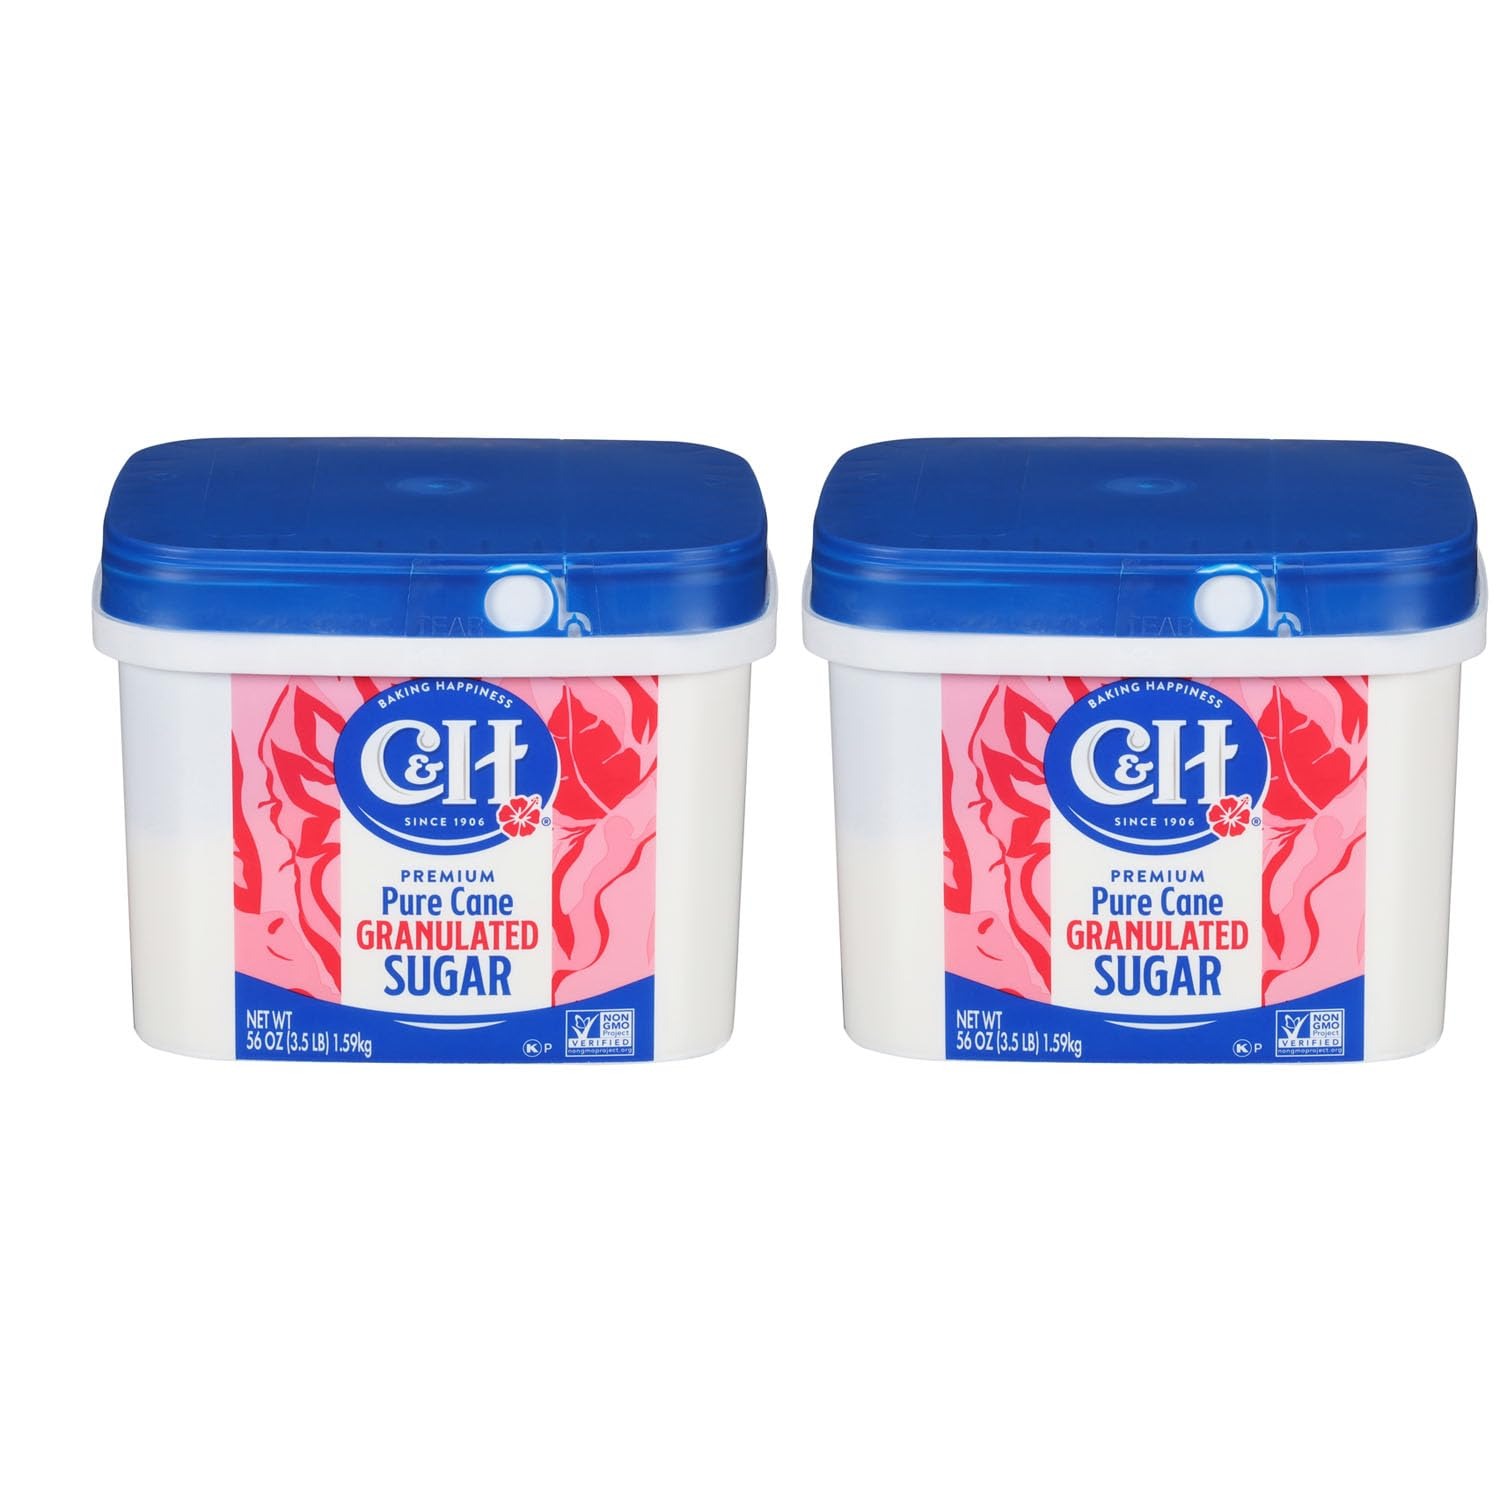
Item Name: C&H® Granulated Sugar, 3.5 lb Easy Baking Tub, Premium Pure Cane Sugar Tub (Pack of 2)
Bullet Point 1: TRUSTED BY BAKERS FOR 100+ YEARS: Pure cane sugar crafted for perfect texture, consistency, and sweetness in every recipe.
Bullet Point 2: PREMIUM GRANULATED SUGAR: High-quality, pure cane sugar for baking, cooking, and sweetening beverages.
Bullet Point 3: EASY-BAKING TUB: Flip-up lid allows quick scooping, while the resealable design keeps sugar fresh.
Bullet Point 4: SPACE-SAVING STORAGE: Stackable, rectangular tub fits neatly in your pantry for convenient organization.
Bullet Point 5: MEASURES LIKE REGULAR SUGAR: Each 3.5 lb tub contains about 8 cups—perfect for all your baking and cooking needs.
Product Description: Crafting sugar and happiness has been our mission since 1906, and our C&H experts have dedicated themselves to quality, earning the respect and trust of the baking community for more than a century. C&H Granulated Sugar has been the trusted choice of bakers, chefs, and home cooks who demand the finest quality. This premium granulated pure cane sugar delivers exceptional sweetness, smooth texture, and consistent results in every recipe. Easy-to-use 3.5 lb baking tub is designed for convenience, featuring a flip-up lid for effortless scooping and a resealable closure to keep sugar fresh. The rectangular, stackable shape makes pantry storage simple, saving space while ensuring you always have the sugar you need at hand. Perfect for baking, cooking, and sweetening coffee, tea, and homemade drinks, this granulated sugar blends seamlessly into batters, frostings, and beverages. With approximately 8 cups per tub, it’s the ideal pantry staple for everyday use. Plus, the container is recyclable—check locally for disposal options. Stock up on C&H Granulated Sugar today and bring the perfect touch of sweetness to your kitchen! The Recipe for Happiness Starts with C&H
Value: 112.0
Unit: Ounce

Price: 6.205